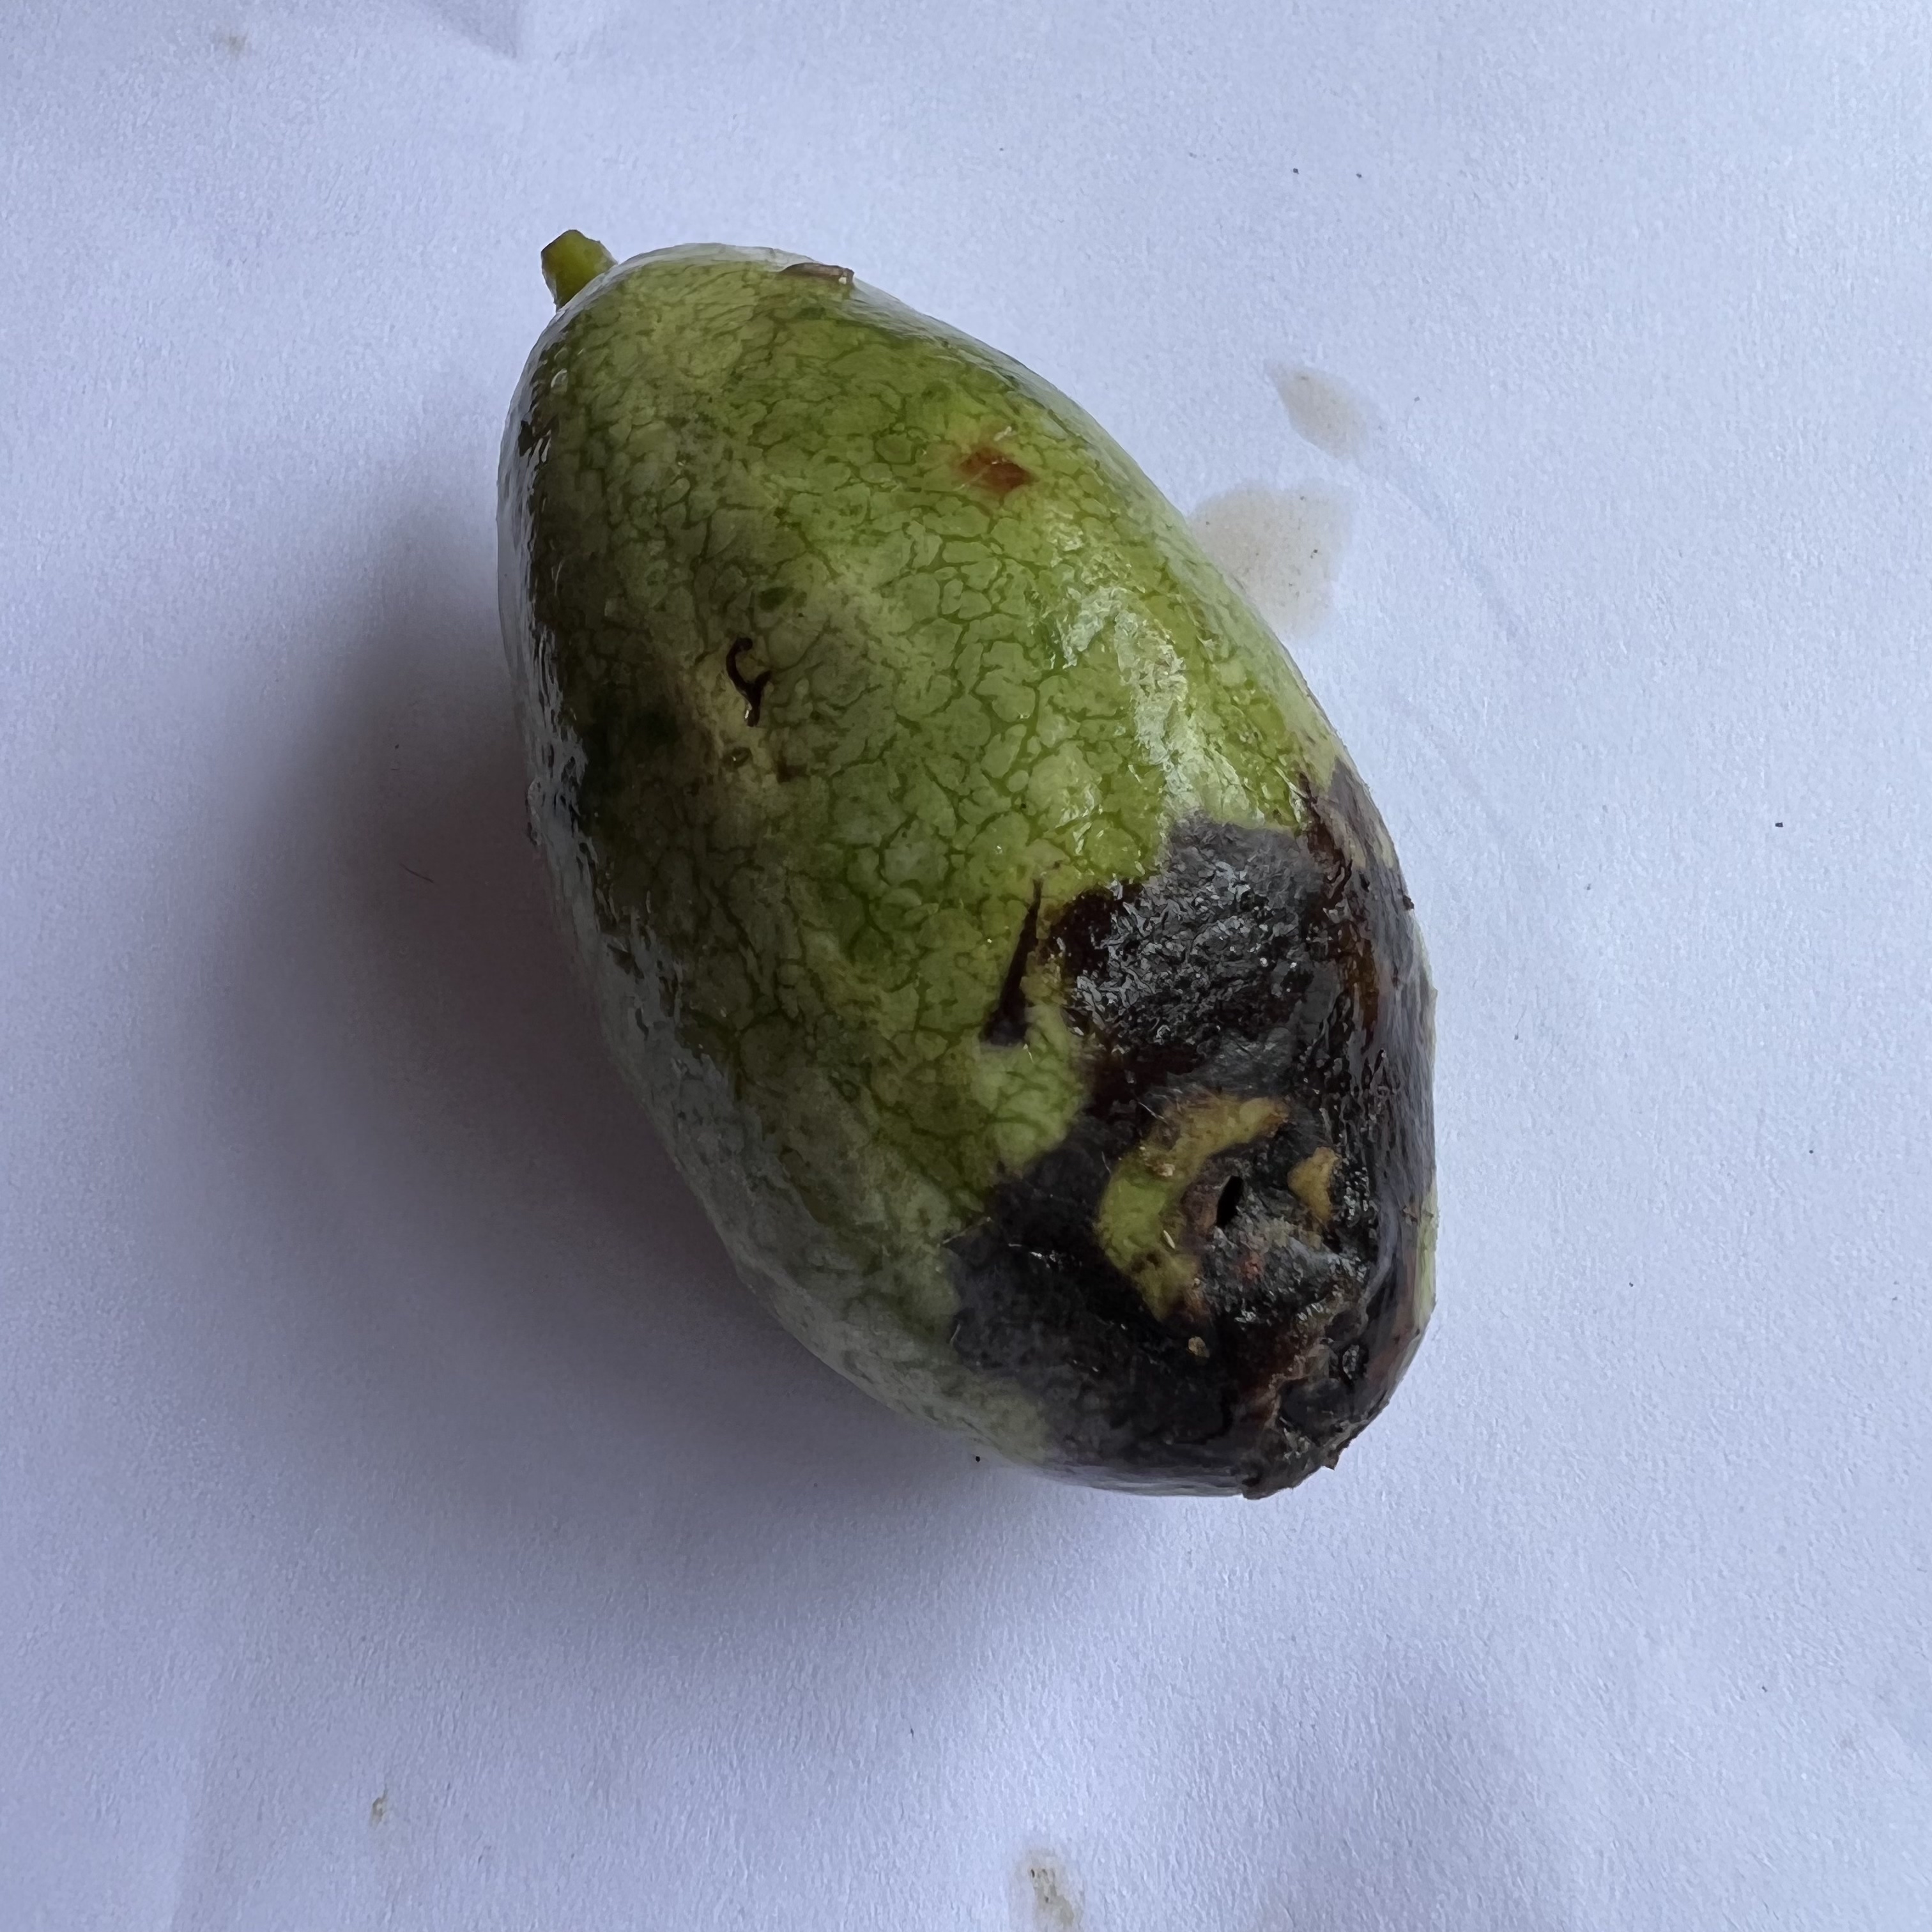
Label: Anthracnose